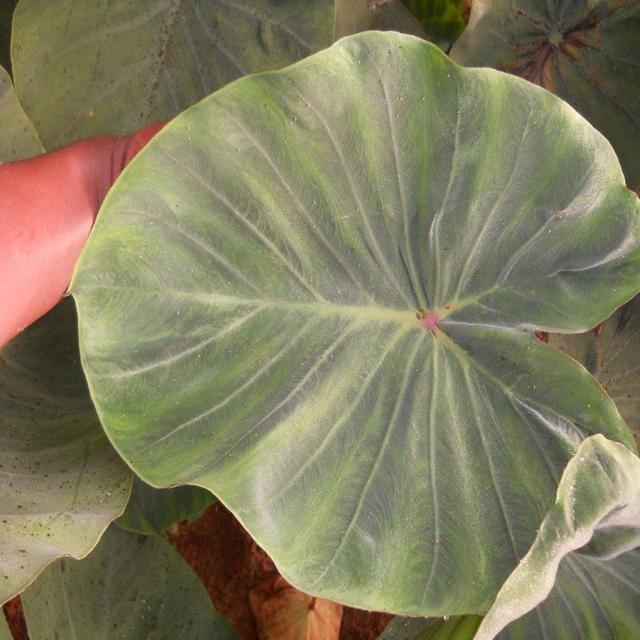
Label: Healthy